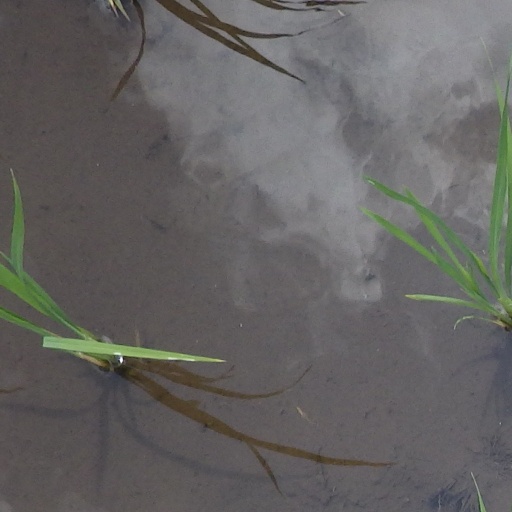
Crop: rice